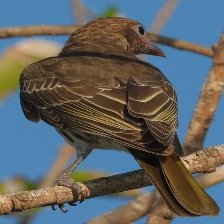
Species: AUSTRALASIAN FIGBIRD
Scientific name: SPHECOTHERES VIEILLOTI